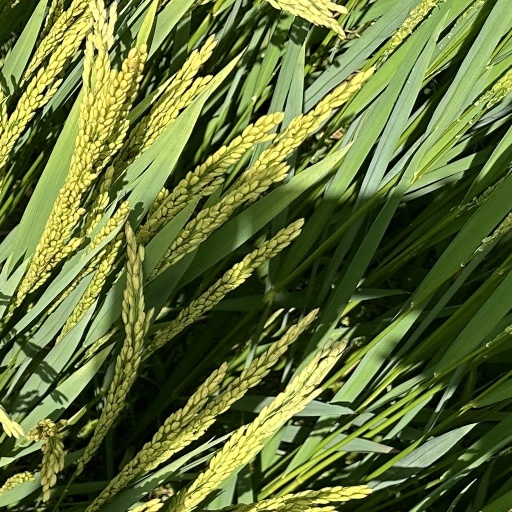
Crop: rice